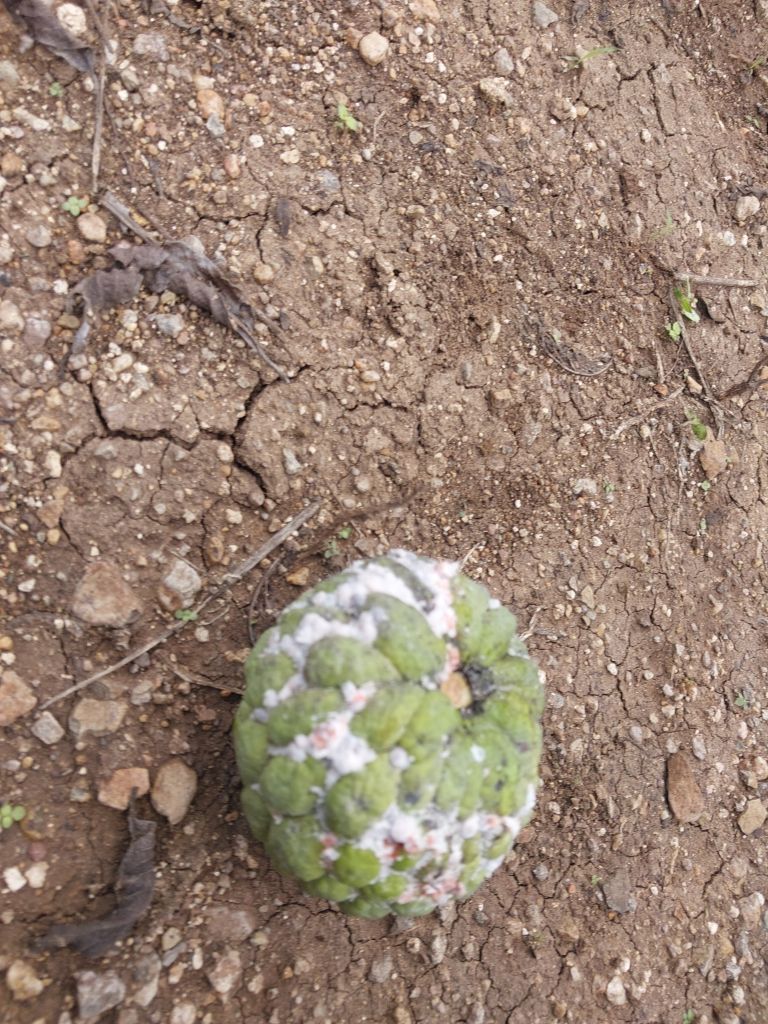
Disease label: Mealy Bug